Jacob Zuma

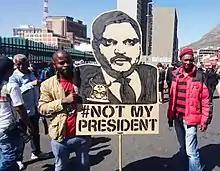

During South Africa's tenure on the United Nations Security Council, Zuma's administration was criticised for deviating in its stance on certain foreign regimes, especially in its attitudes towards international intervention in civil conflicts. It voted in favour of Resolution 1970 and Resolution 1973 but condemned their use by the North Atlantic Treaty Organisation (NATO) as the basis for military intervention in Libya. It also voted in favour of a 2012 resolution calling for Syrian President Bashar al-Assad to step down, but established friendly relations with the Assad regime after the 2014 Syrian presidential election. The administration also appeared to vacillate in its response to the disputed 2010 presidential election in Côte d'Ivoire.